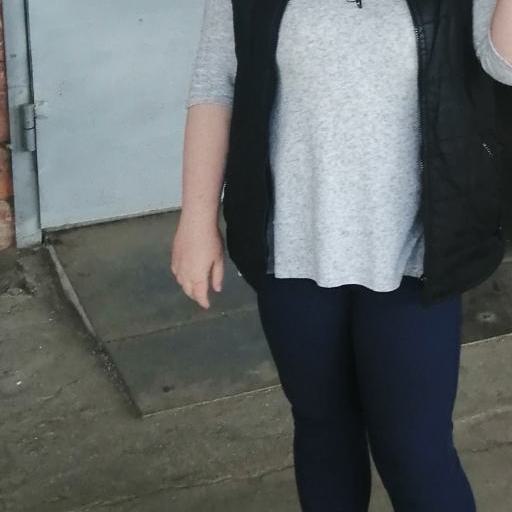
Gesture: no_gesture